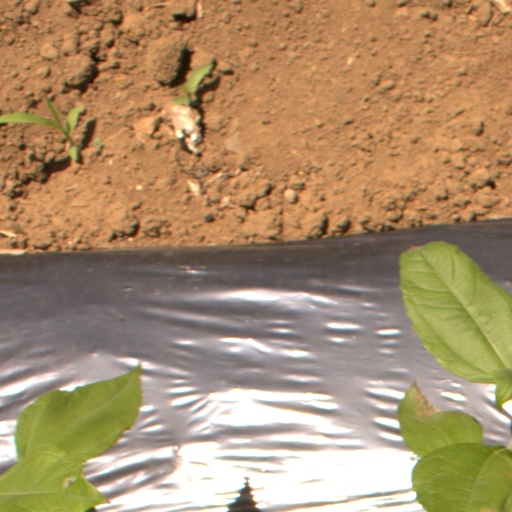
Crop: Jerusalem artichoke